Angel Taveras

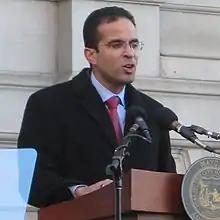
Taveras speaks at his inauguration as Mayor of Providence

In 2010, Taveras stepped down from his judicial position to run for mayor of Providence in that year's mayoral election. In a four-way Democratic primary, Taveras won with 49% of the vote. Angel would go on to win the general election with 82% of the vote, and was sworn in as the 37th mayor of Providence, Rhode Island.